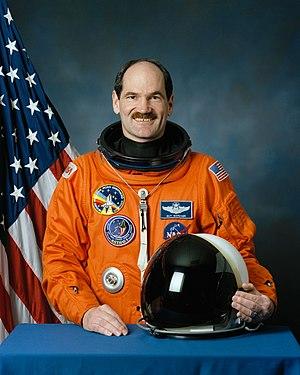
Février
Guy Spencer Gardner Jr est un astronaute américain né le 6 janvier 1948.